Jewish National Fund

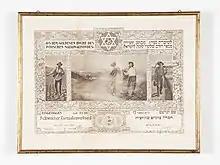
Golden Book signed by Theodor Herzl and Johann Kremenetzky. In the Jewish Museum of Switzerland's collection.

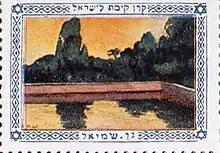
JNF postage stamp, c. 1915

The Jewish National Fund (JNF; , "Keren Kayemet LeYisrael"; previously , "Ha Fund HaLeumi") is a non-profit organization founded in 1901 to buy land and encourage Jewish resettlement ("aliyah") in Ottoman Syria (later Mandatory Palestine, subsequently Israel and the Palestinian territories) for Jewish settlement. By 2007, it owned 13% of the total land in Israel. Since its inception, the JNF has planted over 240 million trees in Israel. It has also built 180 dams and reservoirs, developed of land and established more than 1,000 parks.